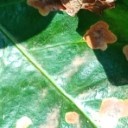
Label: Miner